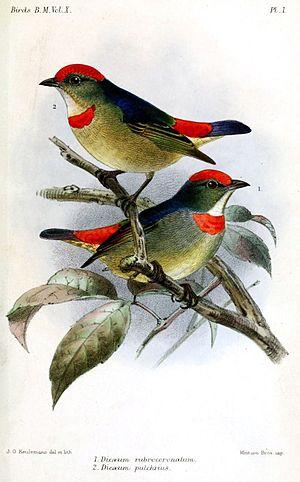
Le Dicée de Geelvink est une espèce de passereau placée dans la famille des Dicaeidae.